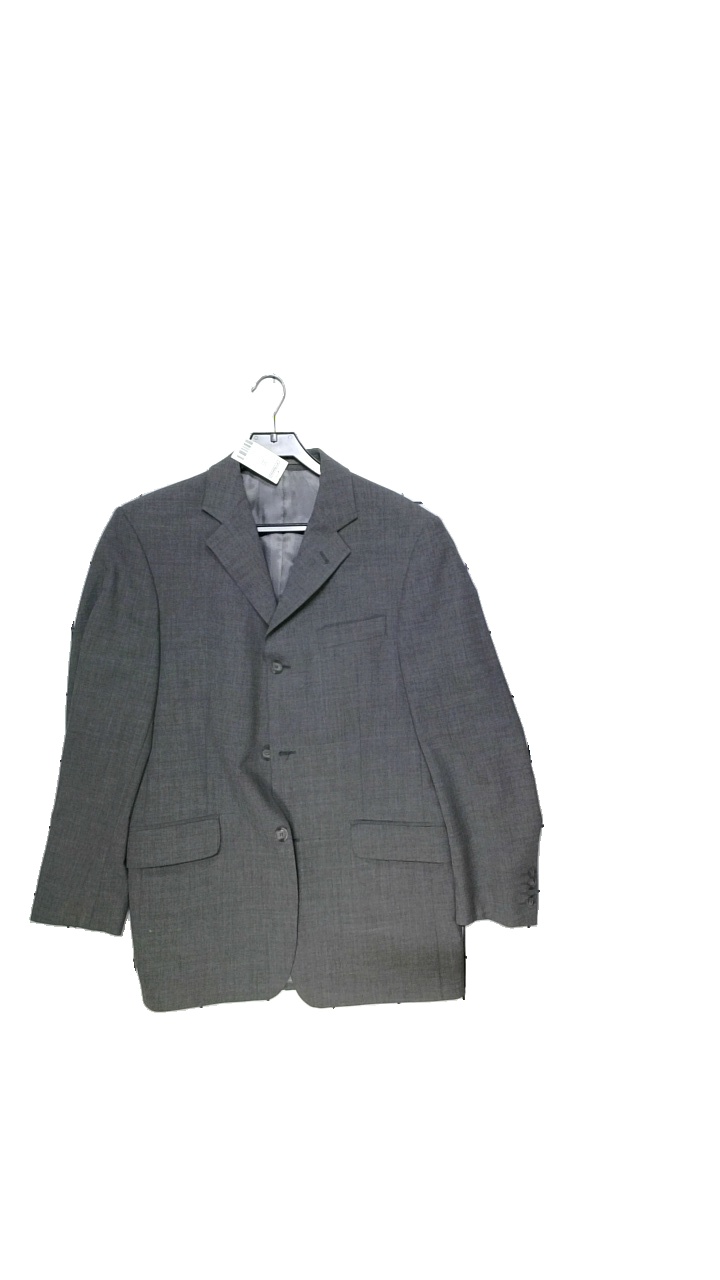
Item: Blazer (Men)
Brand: Stones
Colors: Grey
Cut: Regular
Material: Polyesterr 52% Ull 44% Elastane 4%
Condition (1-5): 4
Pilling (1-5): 4
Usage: Reuse
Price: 100-150